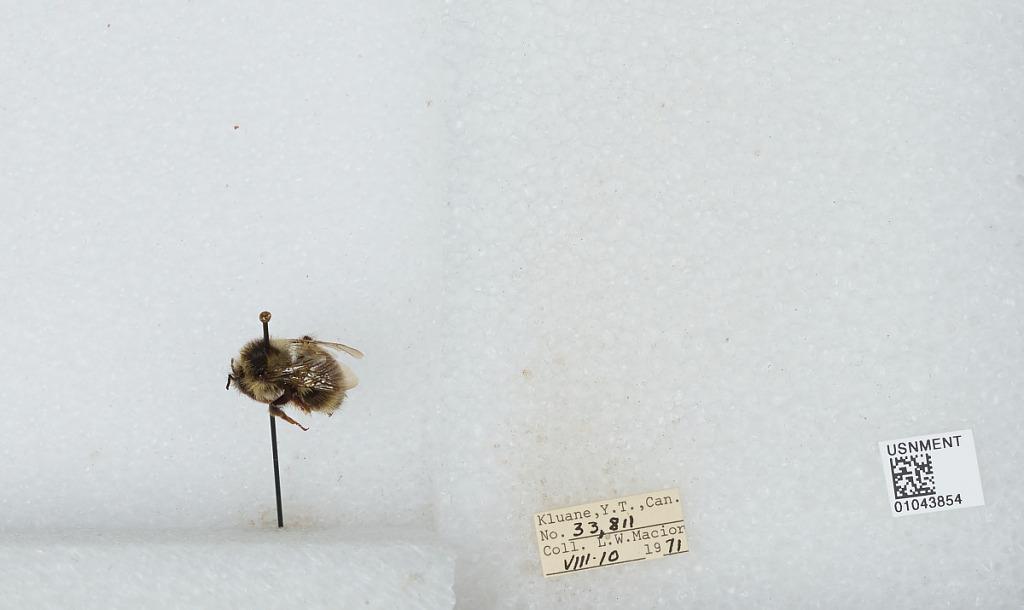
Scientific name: Bombus bifarius nearcticus
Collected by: L. Macior
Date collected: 1971-8-10
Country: Canada
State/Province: Yukon Territory
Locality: Kluane
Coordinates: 60.75, -139.5